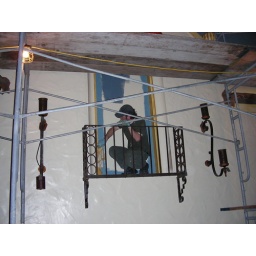
Alan painting the sky in the window